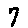
Label: 7